Rhodes piano

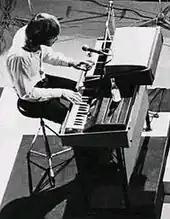
Ray Manzarek performing live with the Doors in 1968 using a Rhodes Piano Bass

Rhodes re-acquired the rights to the Rhodes piano in 1997. By then, he was in ill health and died in December 2000. In 2007, his former business partner Joe Brandstetter acquired the rights to the name and re-formed Rhodes Music Corporation. The company introduced a reproduction of the original electric piano, the Rhodes Mark 7, housed in a molded plexiglass enclosure.